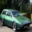
Label: automobile